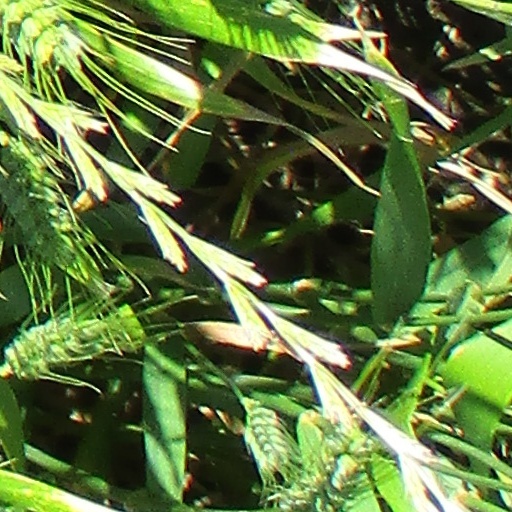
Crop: wheat